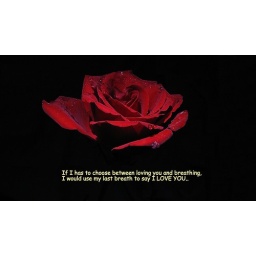
rose in black back ground with few love words ;)